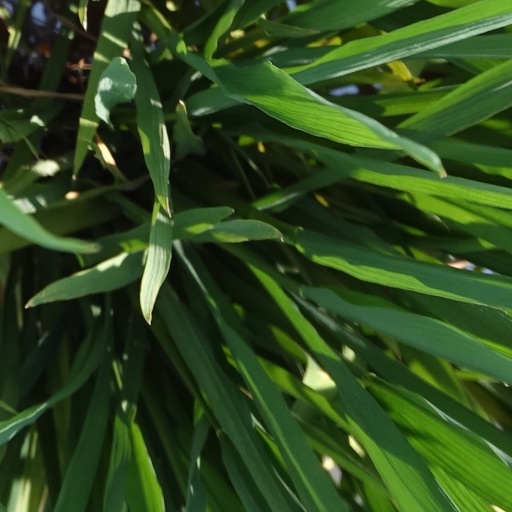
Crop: rice